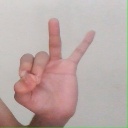
अक्षर: ण